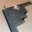
Label: airplane